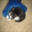
Label: cat